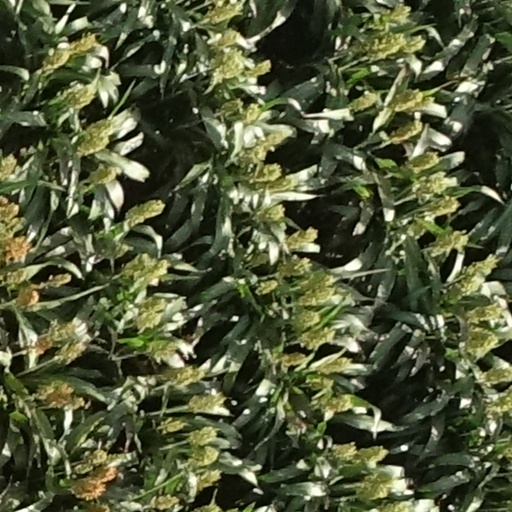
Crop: sorghum